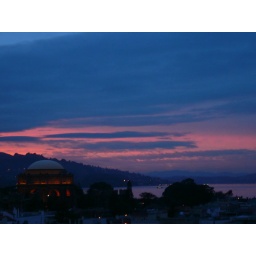
A blue red sky above the Palace of Fine Arts